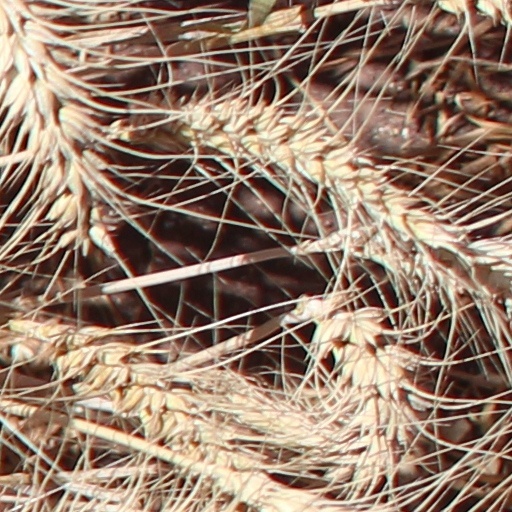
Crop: wheat